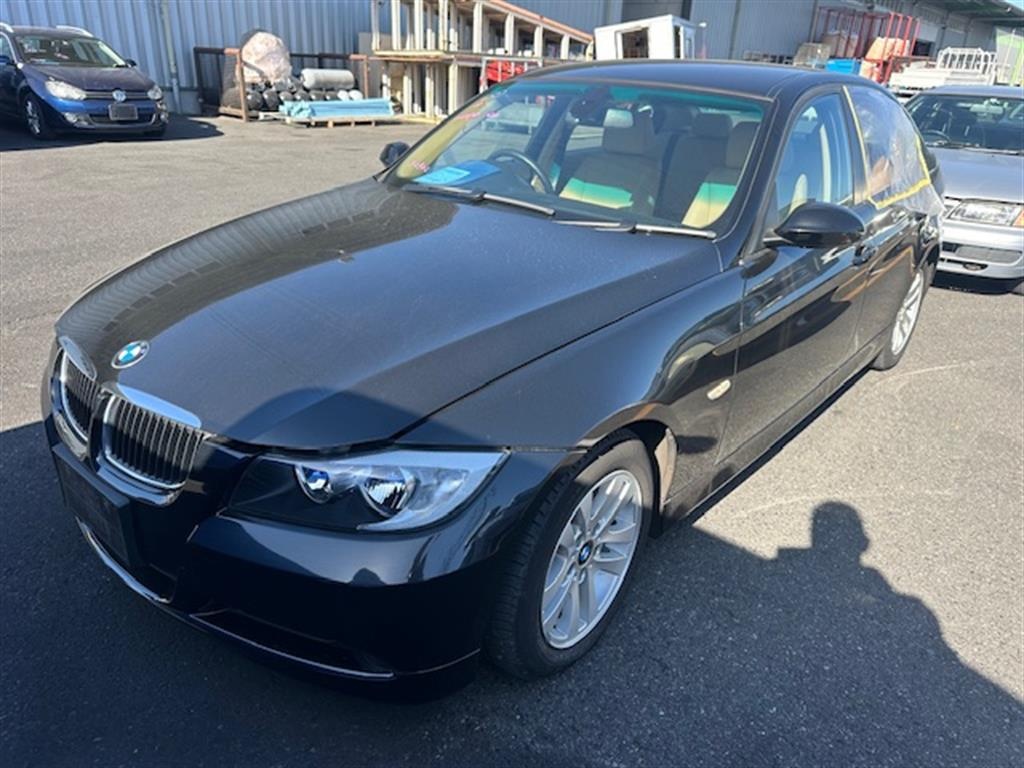
BMW, 3 Series, A/C Condenser E90/E91/E92/E93, Non Turbo Petrol, 03/05-09/13
BMW, 3 Series, A/C Condenser E90/E91/E92/E93, Non Turbo Petrol, 03/05-09/13
Brand: AGP Used Auto Parts
Category: Vehicles & Parts > Vehicle Parts & Accessories > Motor Vehicle Parts > Motor Vehicle Climate Control > AC Condensers